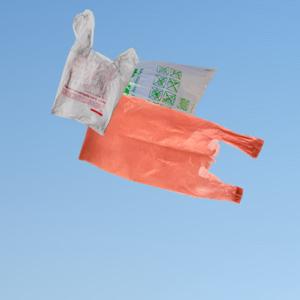
Label: plasticbags